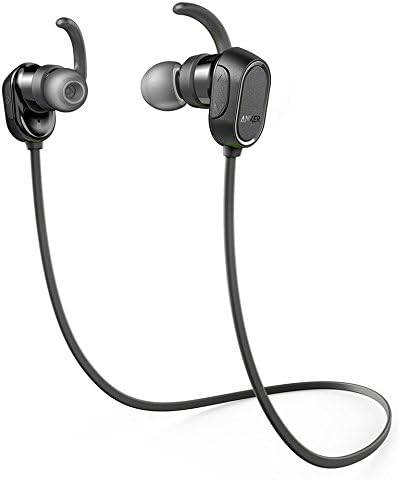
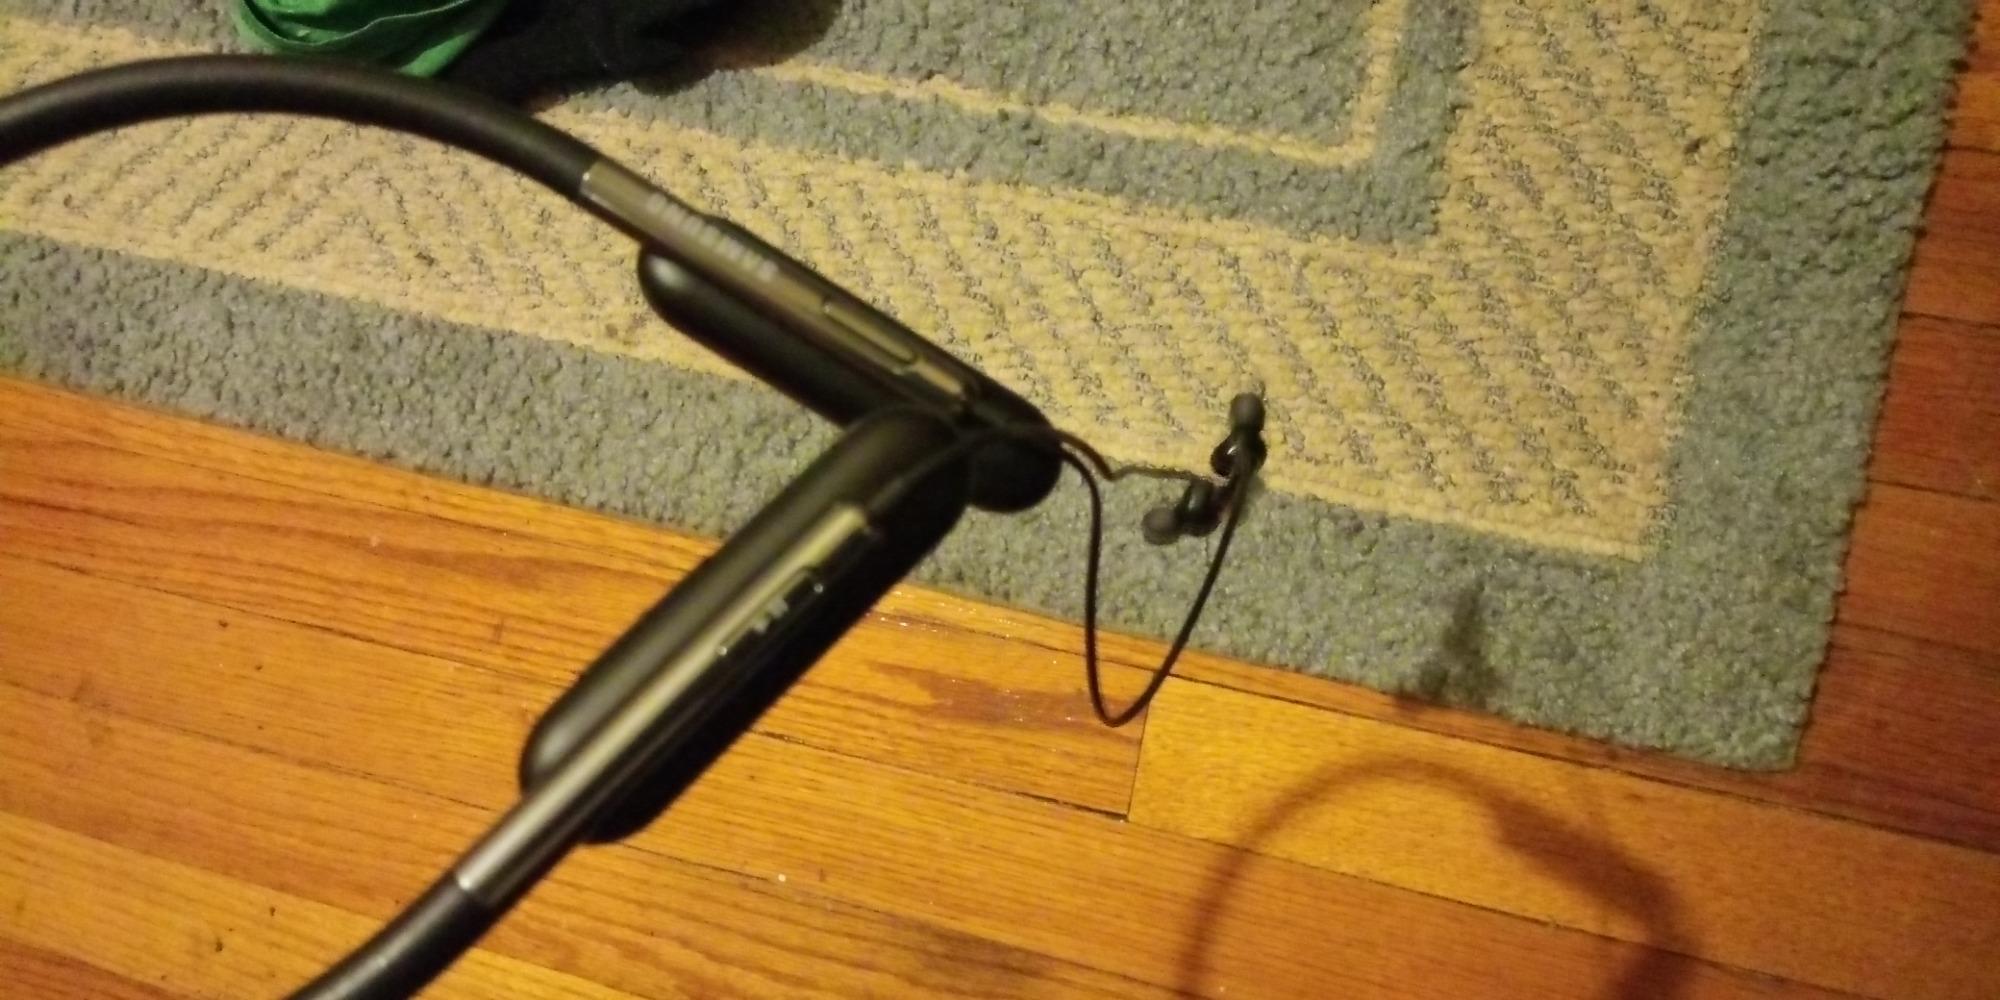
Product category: headphones
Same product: no